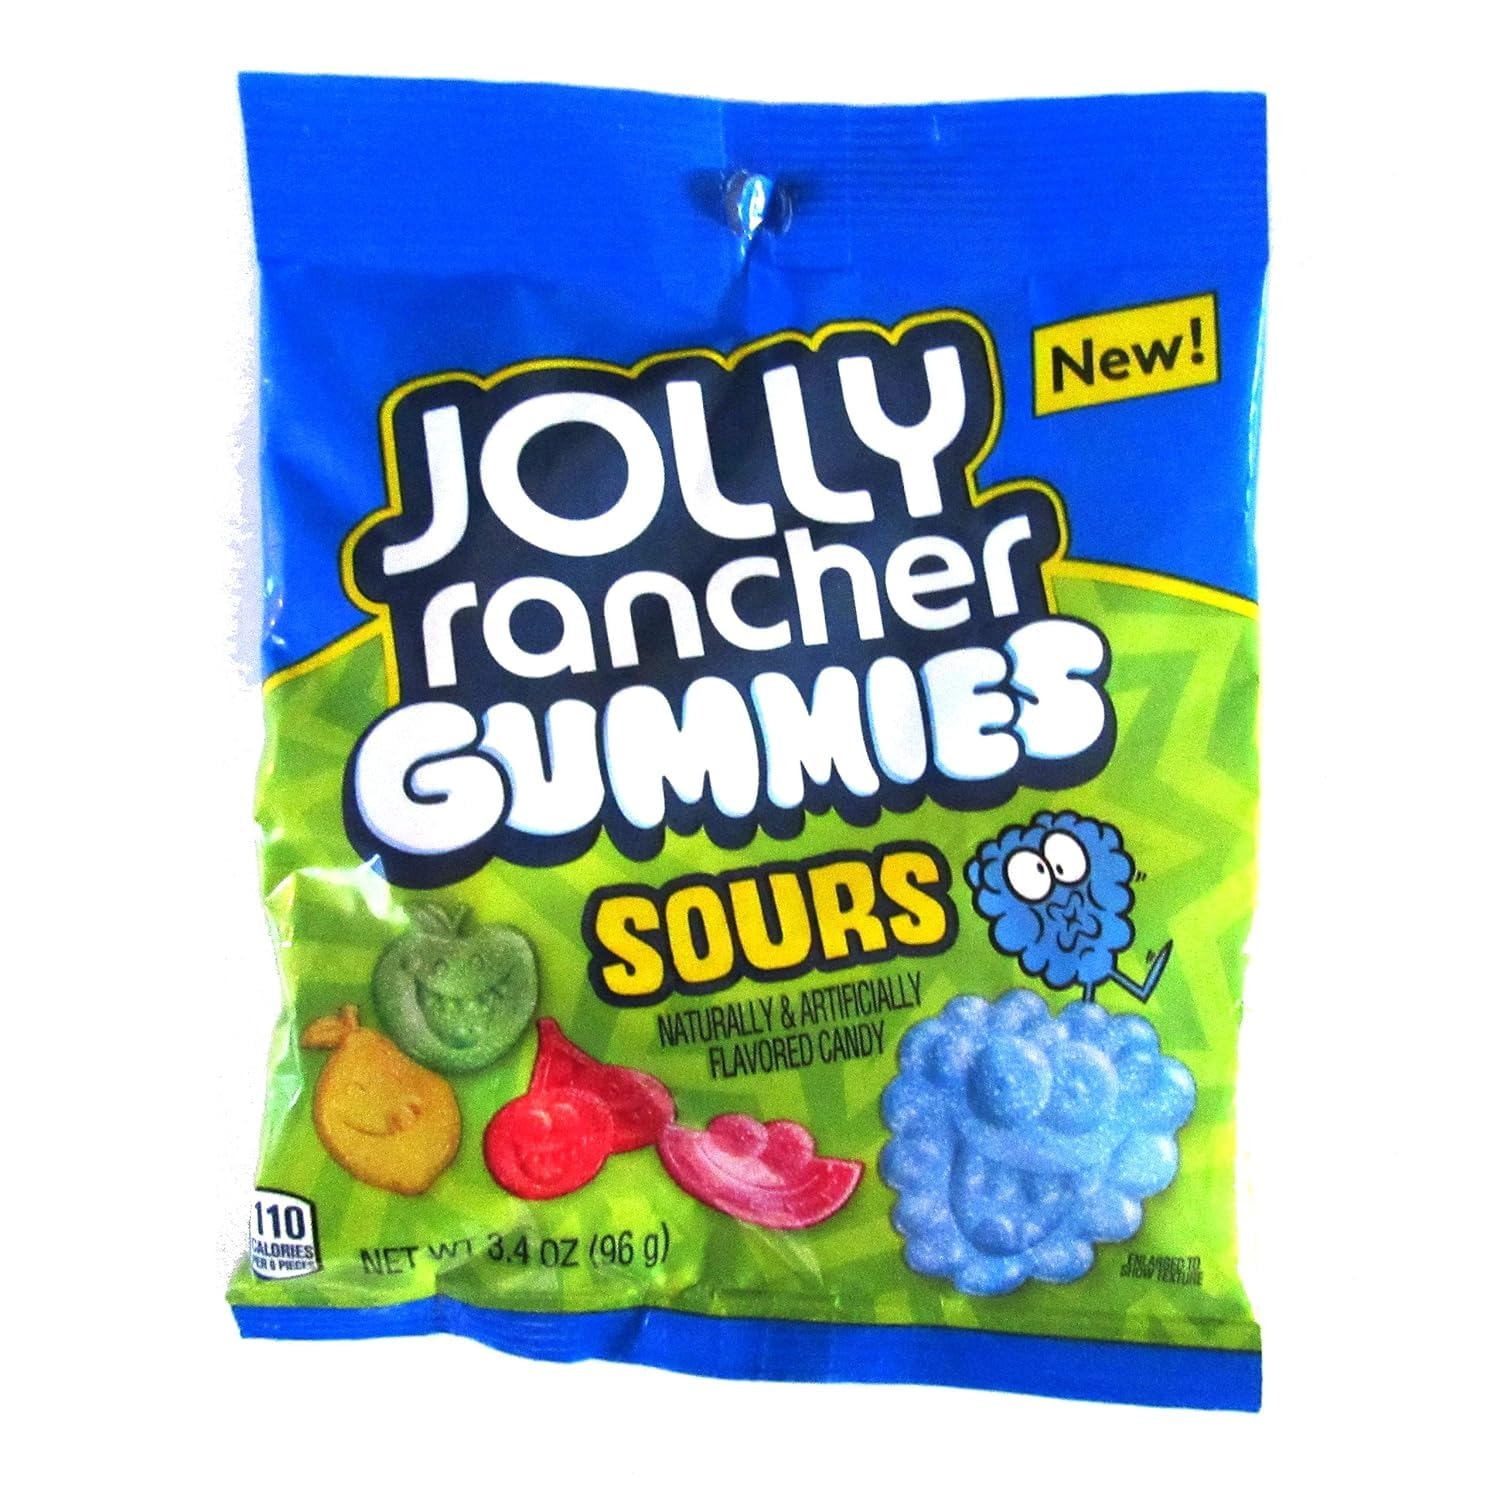
Item Name: Jolly Ranchrs Gummies Original Flavors 7oz - Soft & Chewy Assorted Fruit Flavored Gummies Candy - Green apple, Blue Raspberry, Cherry, Grape & Watermelon
Bullet Point 1: Item package weight: 0.42 pounds
Bullet Point 2: Item form: Gummy
Bullet Point 3: Occasion type: Holiday
Bullet Point 4: Item package dimensions: 8.39 inches
Value: 7.0
Unit: Ounce

Price: 4.19